Gohyakkoku Station

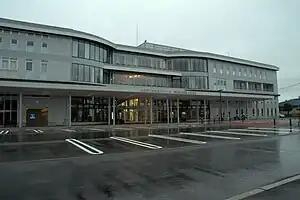
Gohyakkoku Station in August 2012

is a railway station in the town of Tateyama, Toyama, Japan, operated by the private railway operator Toyama Chihō Railway.